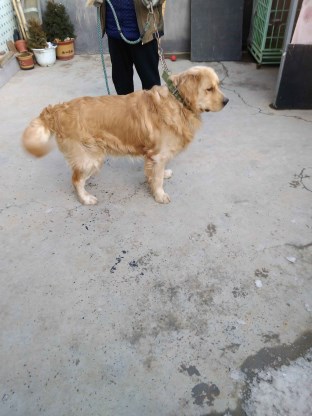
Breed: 5355-n000126-golden_retriever